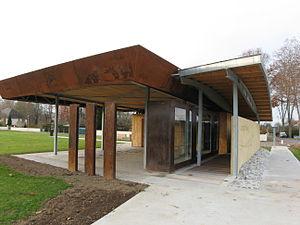
Vue intérieure du mémorial récent de Gurs (Pyrénées-Atlantiques) (Pyrénées).
Gurs est une commune française, située exactement au centre du département des Pyrénées-Atlantiques en région Nouvelle-Aquitaine.